Battle of Surubí

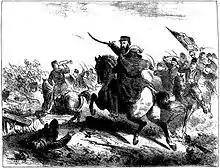
The Baron of Triunfo at the combat over the Surubí stream

The Battle of Surubí (also spelt Suruby, Surubi-í, Surubi-hi, etc.) was fought in September 23 1868, during the opening stages of the Paraguayan War's Pikysyry campaign.